Lin Te-fu

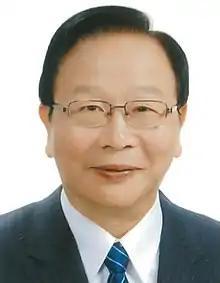
Lin Te-fu.

Lin Te-fu (born 23 October 1953) is a Taiwanese politician. He is a member of the Legislative Yuan for the Chinese Nationalist Party since 2002. He represents the Ninth New Taipei City Constituency.